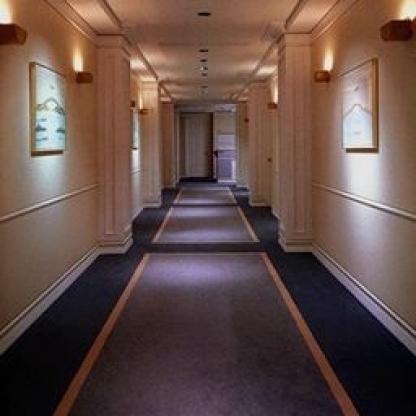
Scene: Indoor